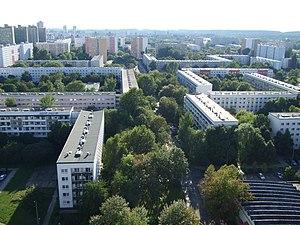
Plattenbau [ˈplatn̩ˌbaʊ̯] est un terme allemand désignant un type de construction à partir d'éléments préfabriqués en béton.